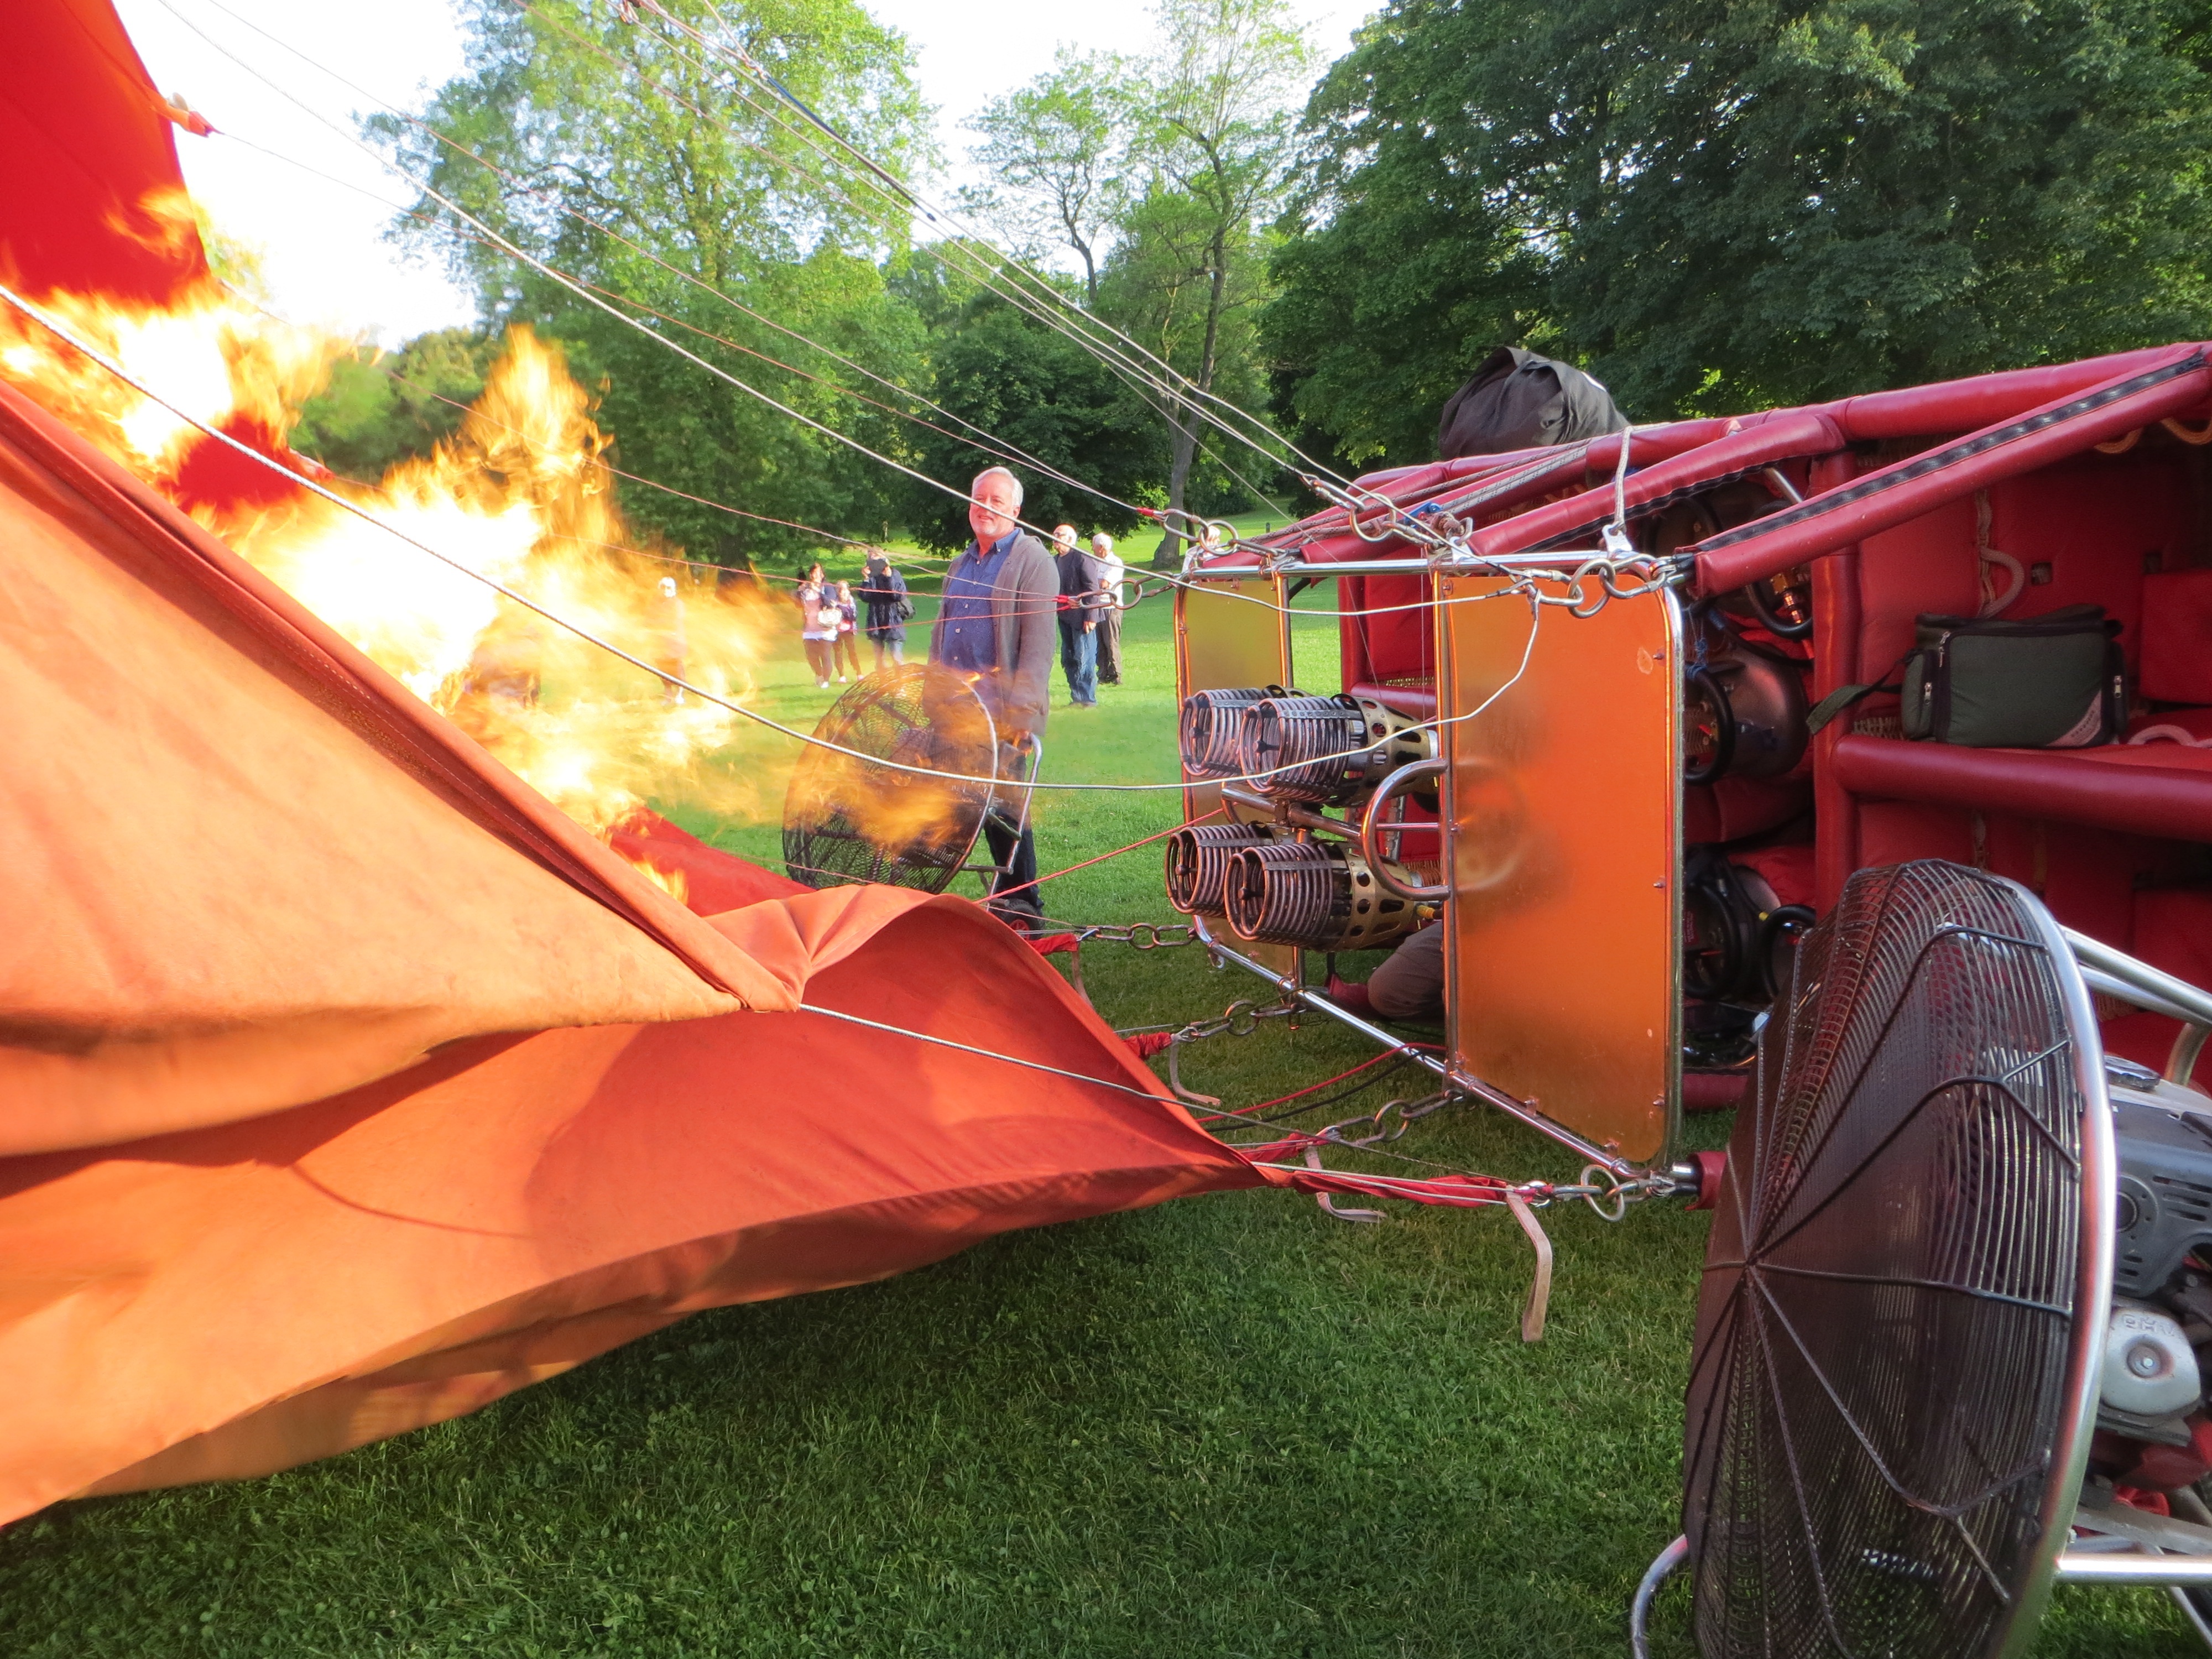
flower, balloon, hot air balloon, vehicle, basket, bath